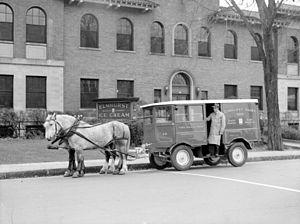
Nous voyons la voiture de livraison tirée par deux chevaux de la crémerie «Elmhurst Dairy» devant le commerce situé au 7460, chemin Upper Lachine à Montréal."
La livraison est le fait de transporter des biens et d'assurer leur acheminement jusqu'à destination. La plupart des biens livrés transitent par un réseau de transport. Par terre, par air ou par mer, ils peuvent passer par des véhicules spécialisés dans le transport d'objets. Certains biens spécifiques peuvent être délivrés par des réseaux qui leur sont propres, tels que les oléoducs pour les liquides, le réseau électrique pour l'électricité ou pour les réseaux d'échange électroniques comme Internet.